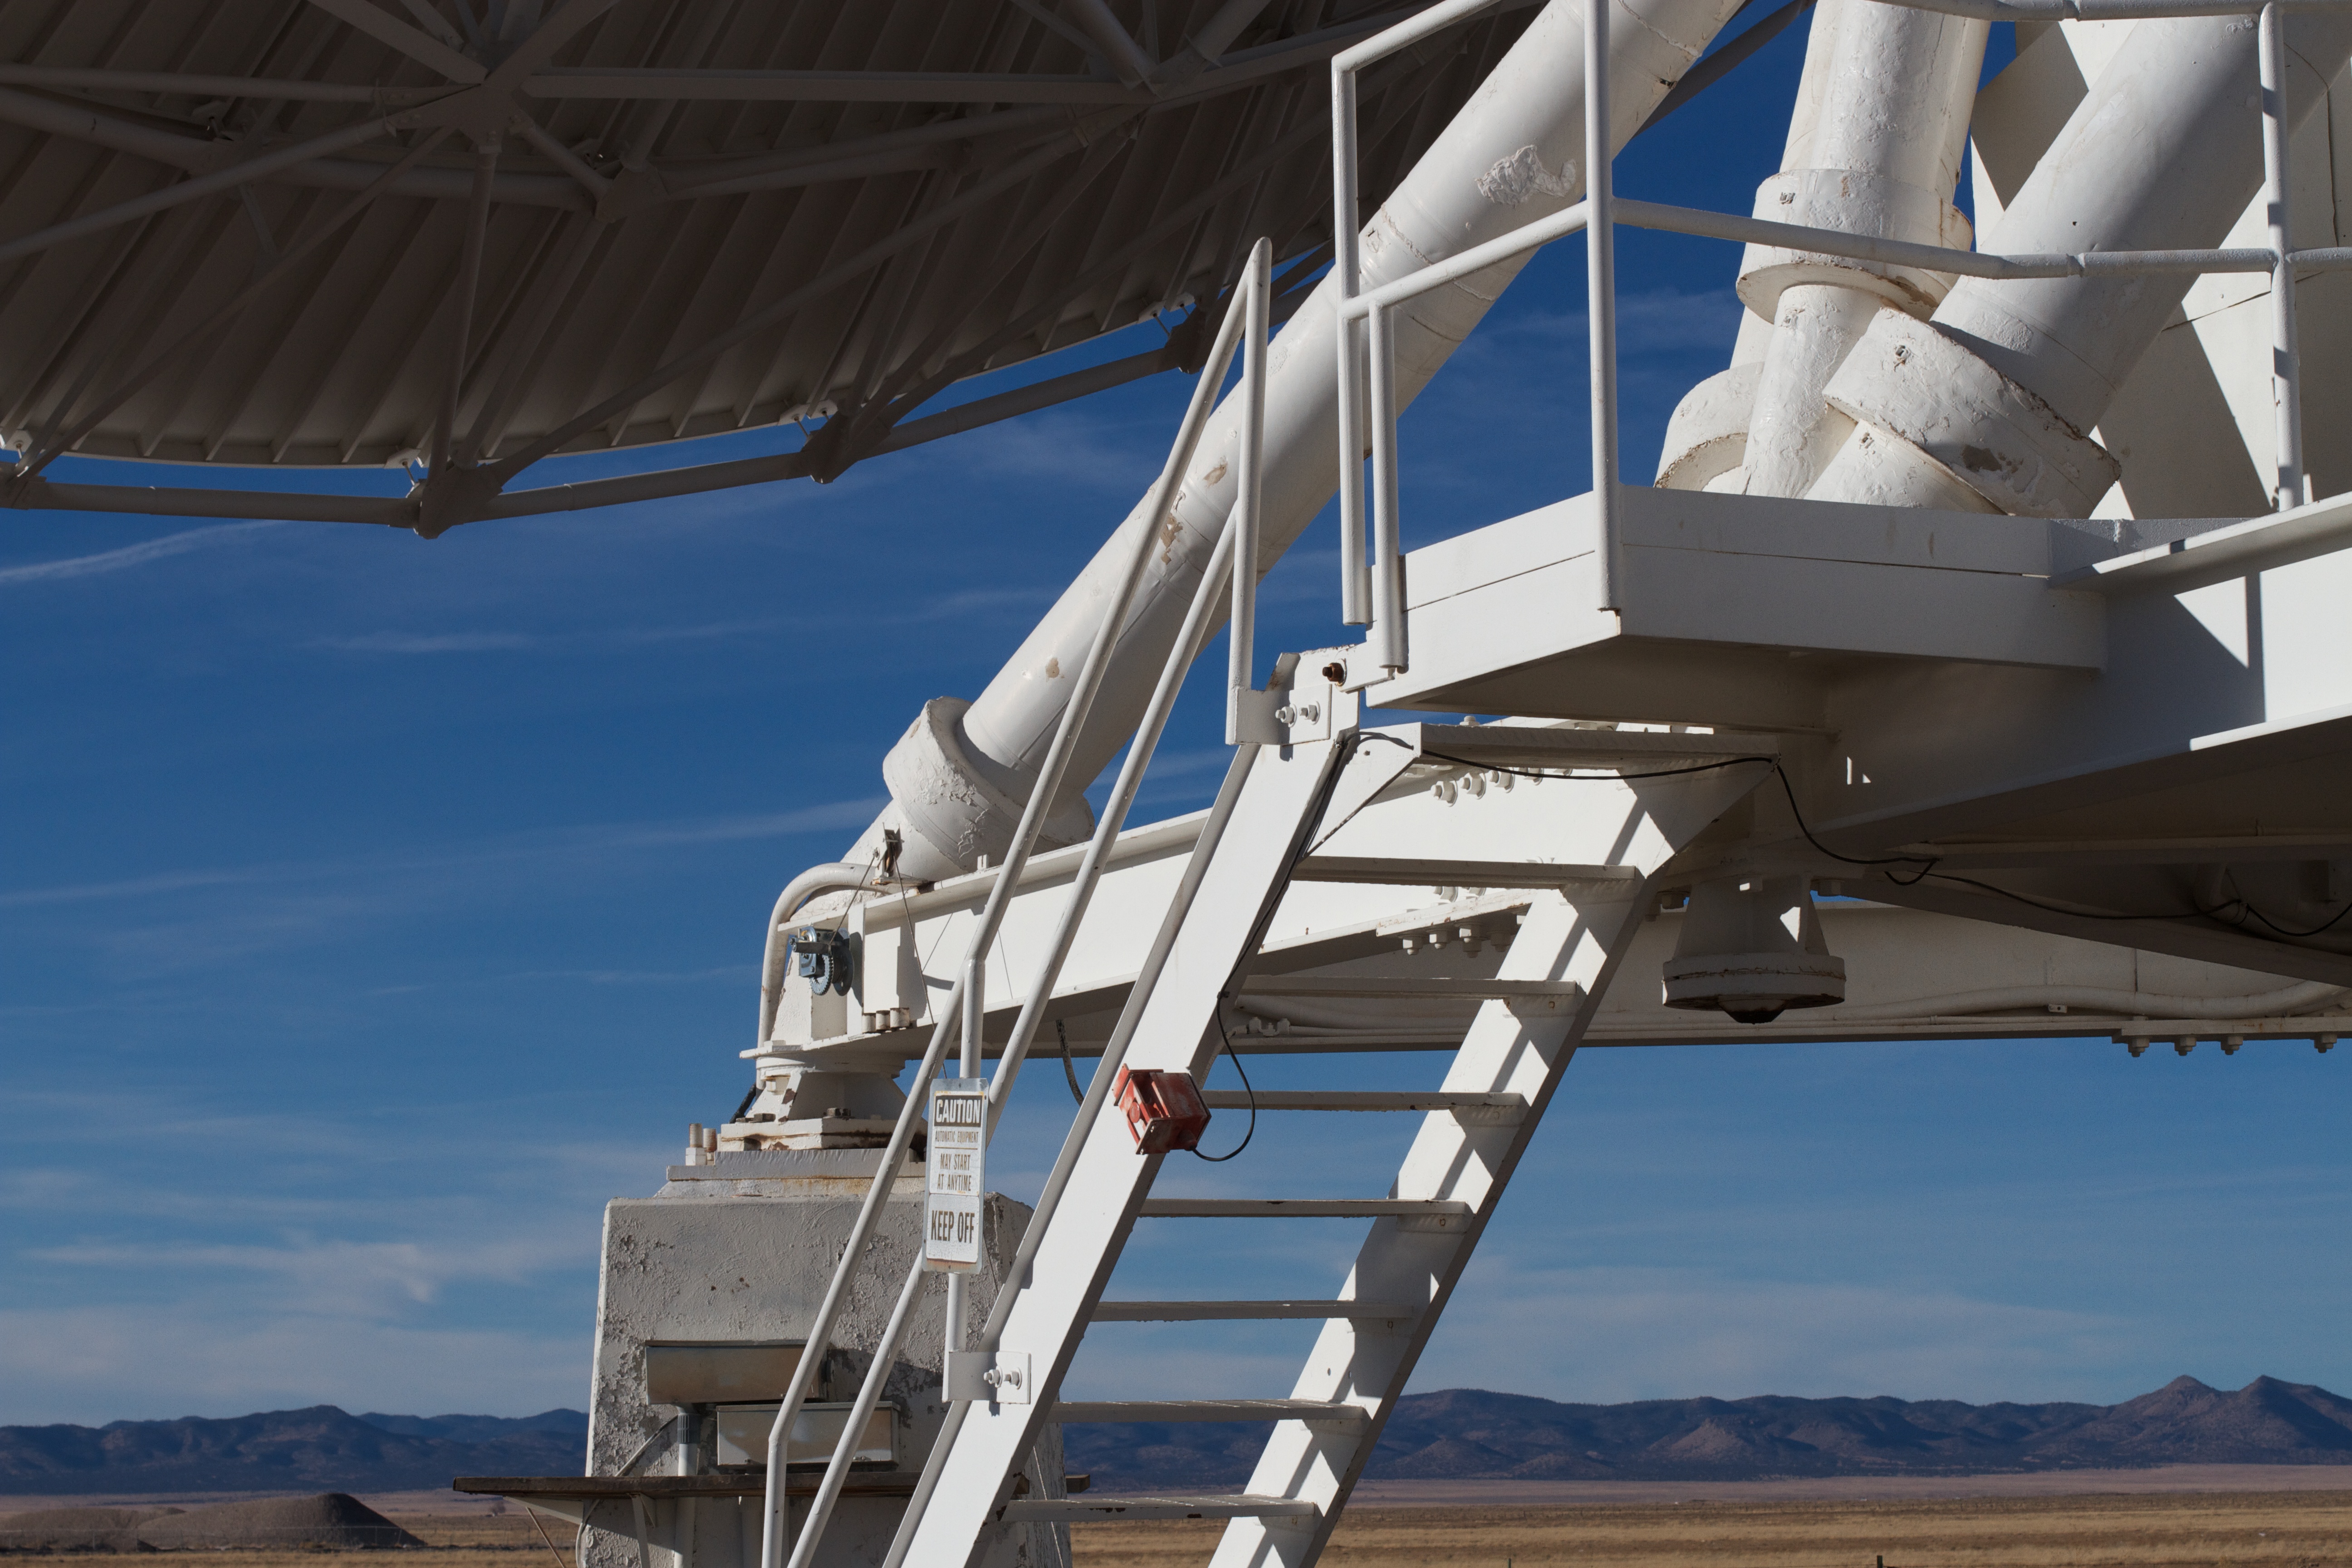
wind, vehicle, aviation, mast, vla, construction equipment, atmosphere of earth